Zoe Koplowitz

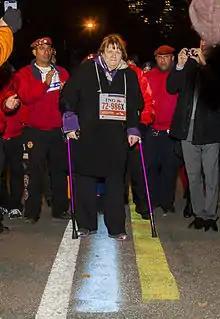
Zoe Koplowitz approaching the finish line of the 2013 ING NYC Marathon, accompanied by the Guardian Angels, who have been walking her through the marathon for over two decades.

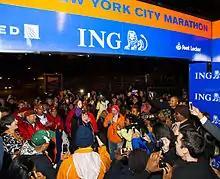
Zoe Koplowitz at the finish line of the 2013 ING NYC Marathon, her 25th completed NYC Marathon

Zoe Koplowitz (b. Lindsay Koplowitz September 12, 1948 in New York, New York) is a marathon runner who is afflicted with multiple sclerosis and diabetes, an inspirational speaker, and the author of "The Winning Spirit—Life Lessons Learned In Last Place." As of and including 2013, Koplowitz has completed a total of 25 New York City Marathons, all of them in last place. Her 33-hour-9-minute run in 2000 set a world record for the longest marathon time in the history of women's running. "The race belongs not only to the swift and strong but to those who keep on running", says Koplowitz.